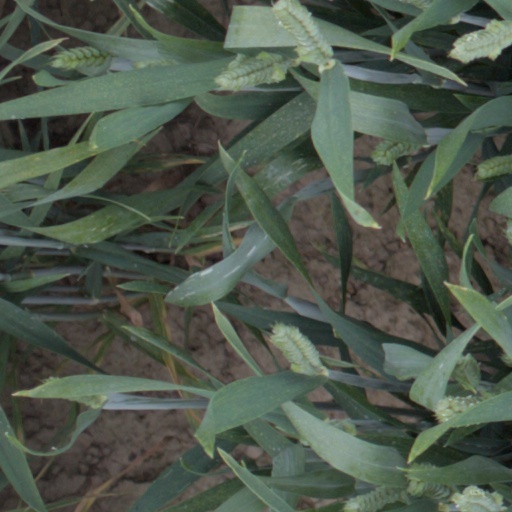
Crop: wheat